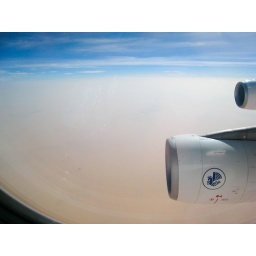
Somewhere over Darfur. It looks like Mars, all red sand desert.